2012 Giro d'Italia, Stage 12 to Stage 21

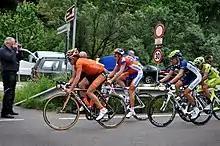
The day's breakaway being led by 's Jon Izagirre. Izagirre attacked with remaining and soloed to his first Grand Tour stage victory, and the second win of his professional career.

Following the second and final rest day of the race the previous day, the race returned with a stage classified "medium-mountain" without any categorised climbs over the parcours. Despite this, the stage gradually rose during its course, before reaching the highest point at the finish – via a closing climb with a gradient reaching 12% in places, yet uncategorised – in Pfalzen, above sea level. After a previous thirteen-rider breakaway move had earlier been unsuccessful, a second batch of ten riders launched their attack on the peloton after around , but none of the riders posed a threat to overall leader Joaquim Rodríguez; the best-placed rider of the group was 's José Herrada, who was over 32 minutes behind Rodríguez at the start of the stage.